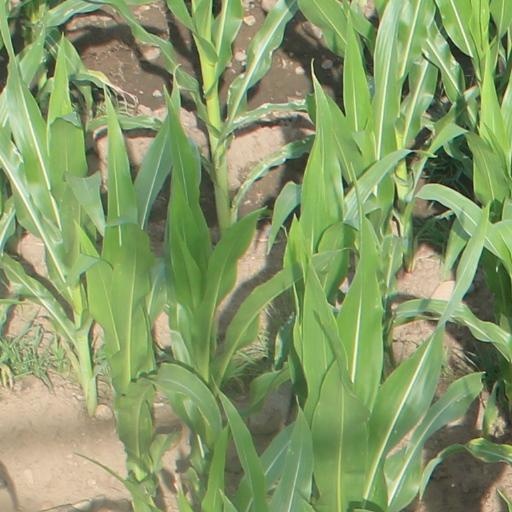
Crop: maize; corn